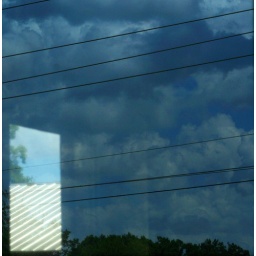
the bigger version of the tin roof of the barn reflected in my window at work.